Penn State Nittany Lions men's soccer

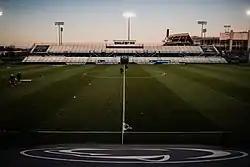
Jeffrey Field

The Nittany Lions began play at Jeffrey Field in 1972 when the 5,000-seater stadium opened. The stadium was dedicated to the late Bill Jeffrey who was the team's head coach from 1926 until 1952 and a National Soccer Hall of Fame member. Built for the soccer and lacrosse teams, Jeffrey Field had an initial seating capacity of 2,500. Jeffrey Field was first remodeled in 1978, bleachers were added to expand the capacity to 3,500 along with fencing and a practice field. In 1996 the lights were updated prior to the season start. During the summer of 2003, Jeffrey Field again underwent a facelift. In addition to the installation of a new field surface, a press box and a video booth were also added, and the bleachers were expanded to a capacity of 5,000. Team locker rooms were added in 2013, and in August 2014 branding windscreens were installed. Jeffrey Field was honored in 2006 as the "Collegiate Soccer Field of the Year" by the SportsTurf Managers Association.